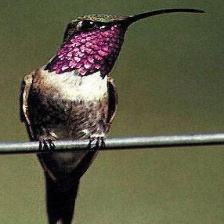
Species: LUCIFER HUMMINGBIRD
Scientific name: CALOTHORAX LUCIFER
ImageNet parent category: hummingbird